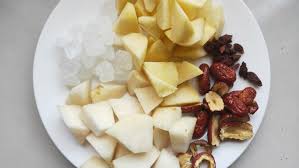
Waste category: biological